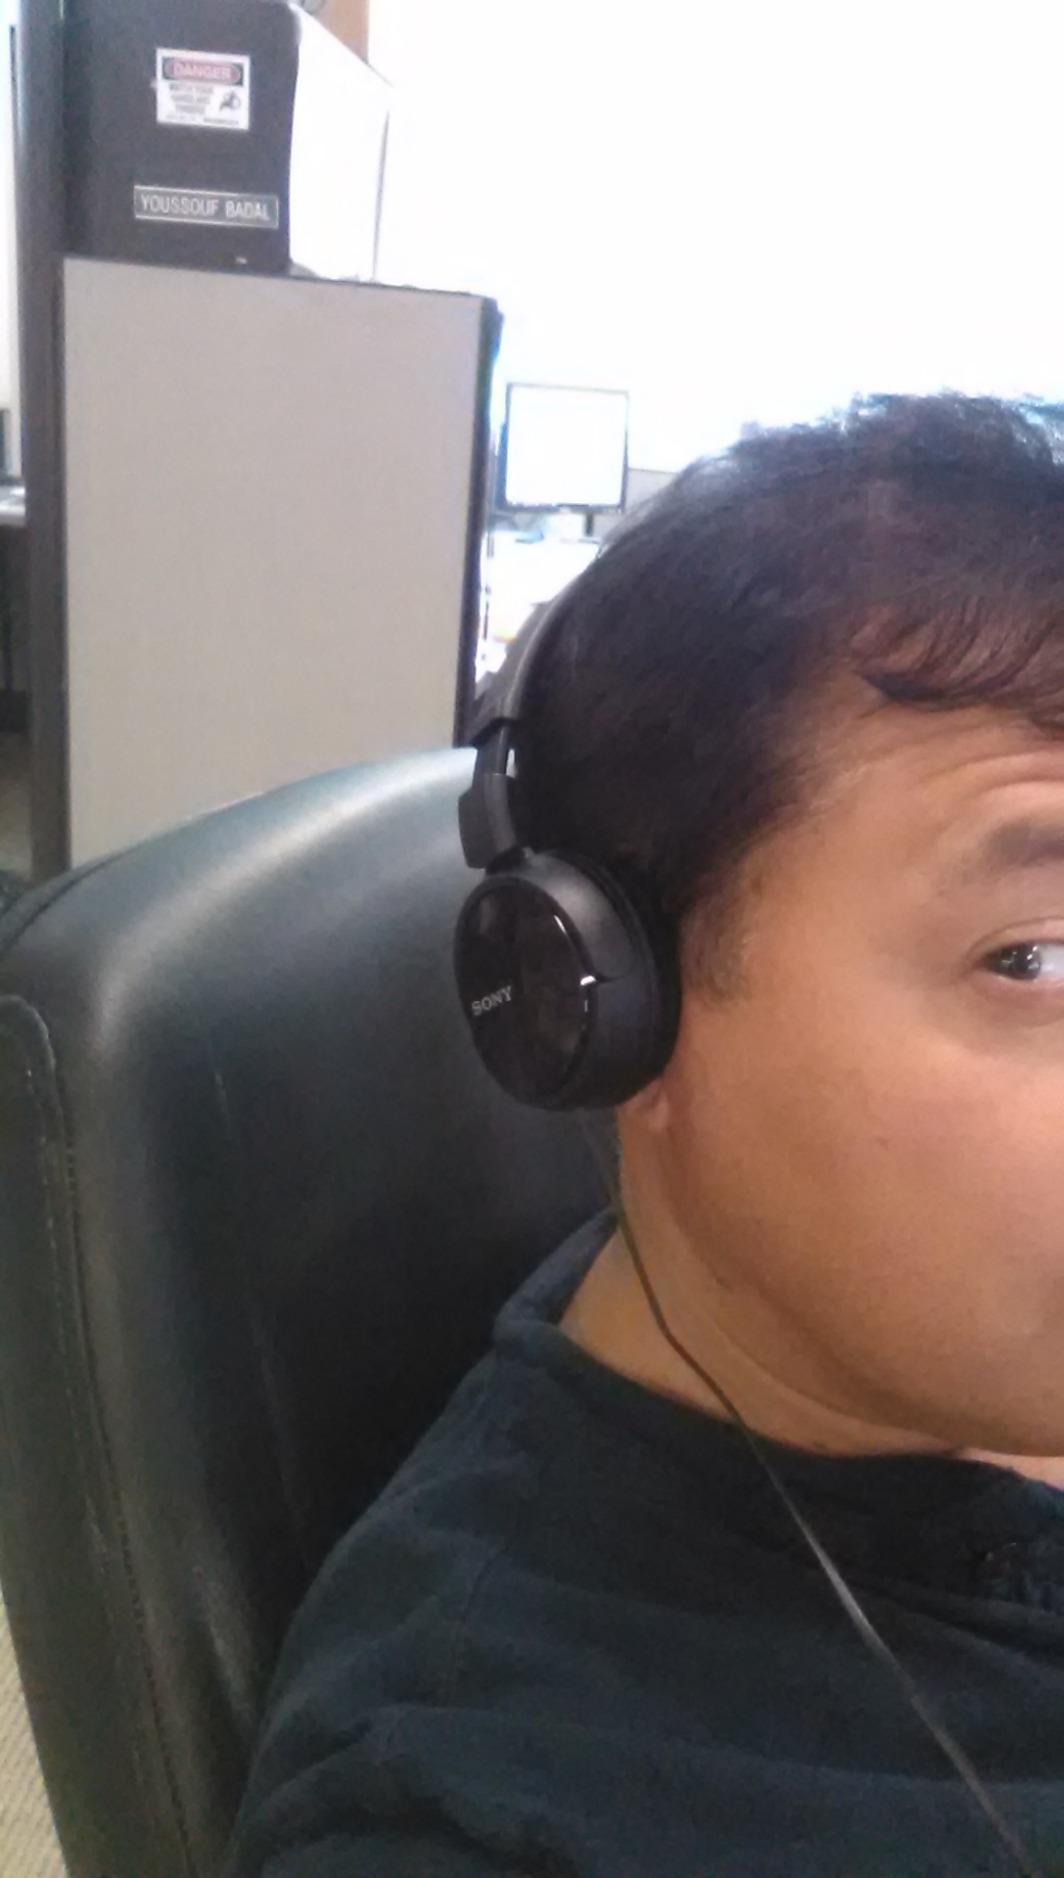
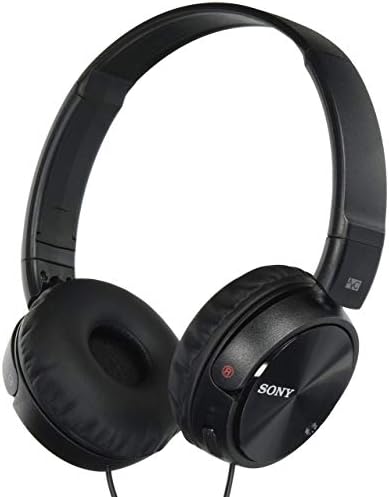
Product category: headphones
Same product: yes